Tamás Kádár

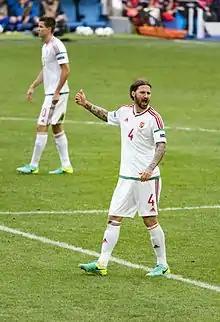
Kádár with Hungary at the UEFA Euro 2016

Tamás Kádár (born 14 March 1990) is a Hungarian professional footballer who plays for Nemzeti Bajnokság I club MTK Budapest. He is a defender and is equally capable at centre-back or left-back. He made his debut for Zalaegerszegi TE at the age of 16 and has since gone on to win Hungary U-21 honours.